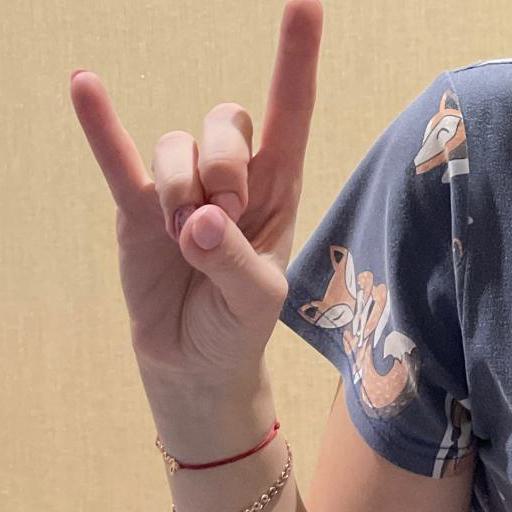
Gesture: rock